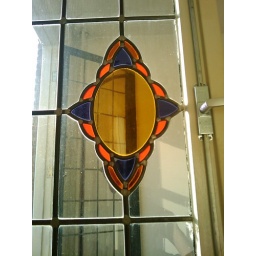
A detail from the windows in the new office, a house from 1917